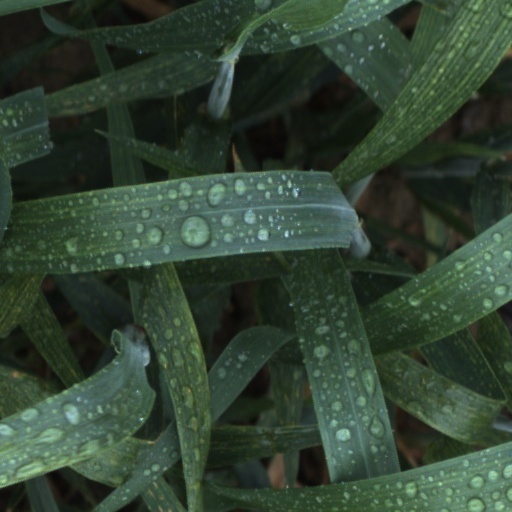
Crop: wheat